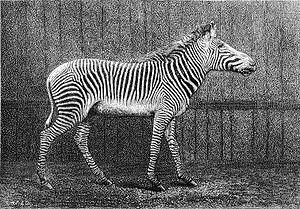
Émile Oustalet, né le 24 août 1844 à Montbéliard et mort le 23 octobre 1905, est un zoologiste français.
Le Zèbre de Grévy, également connu sous le nom de Zèbre impérial, est le plus grand des équidés sauvages mais aussi la plus menacée des trois espèces de zèbres, les deux autres étant le zèbre des plaines et le zèbre de montagne. Son nom est un hommage au président de la République Française Jules Grévy. Il est l’unique membre toujours existant du sous-genre Dolichohippus.